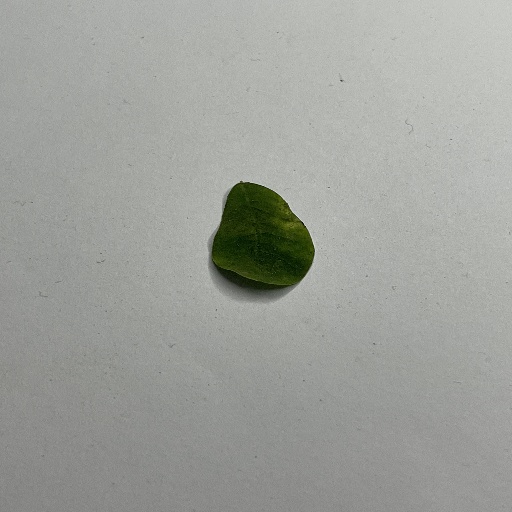
Species: Sojina
Leaf condition: Bacterial Spot